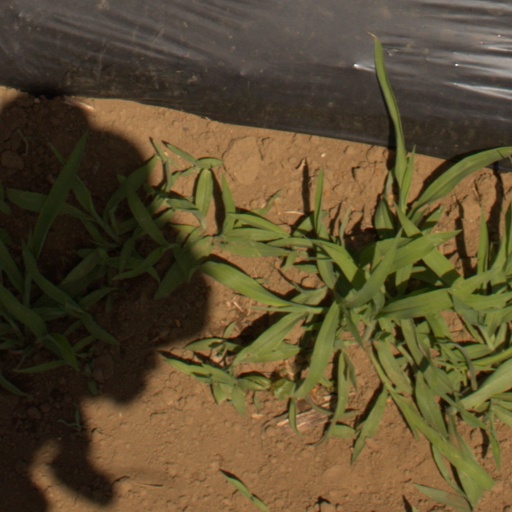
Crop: Jerusalem artichoke